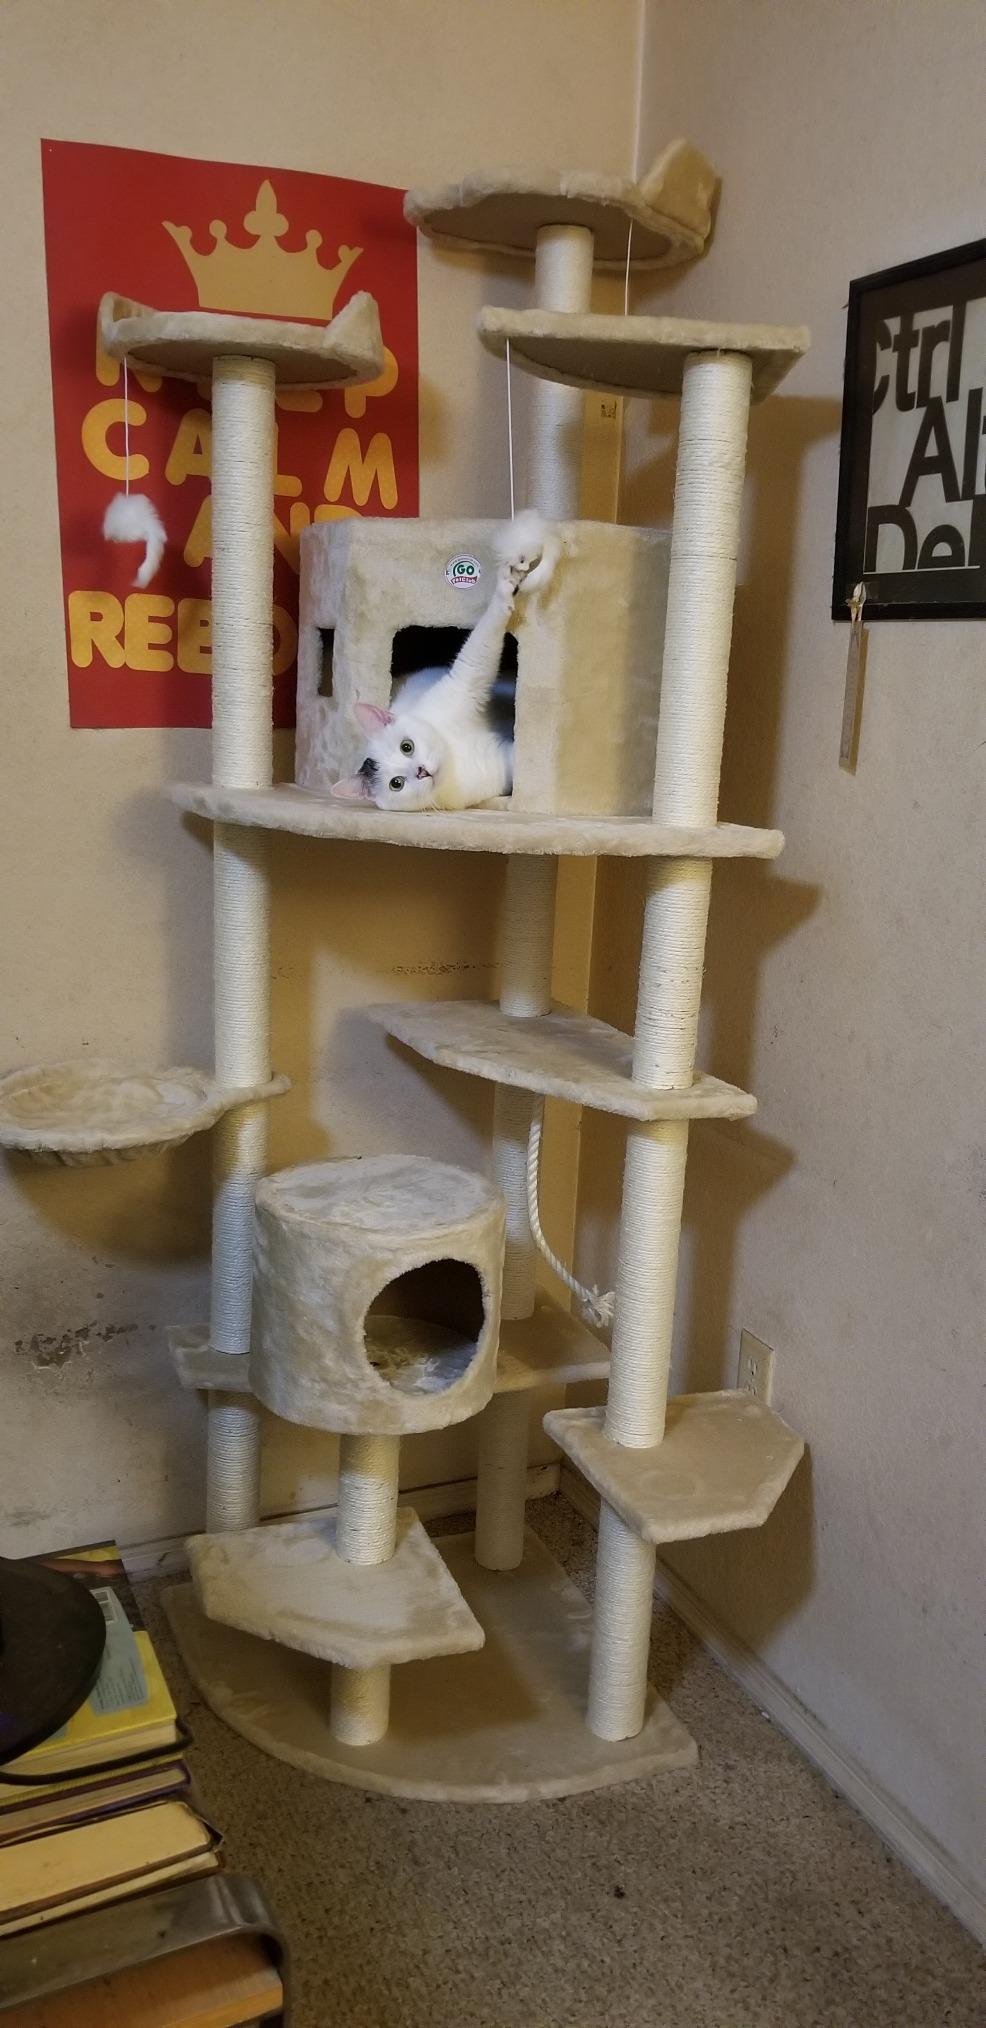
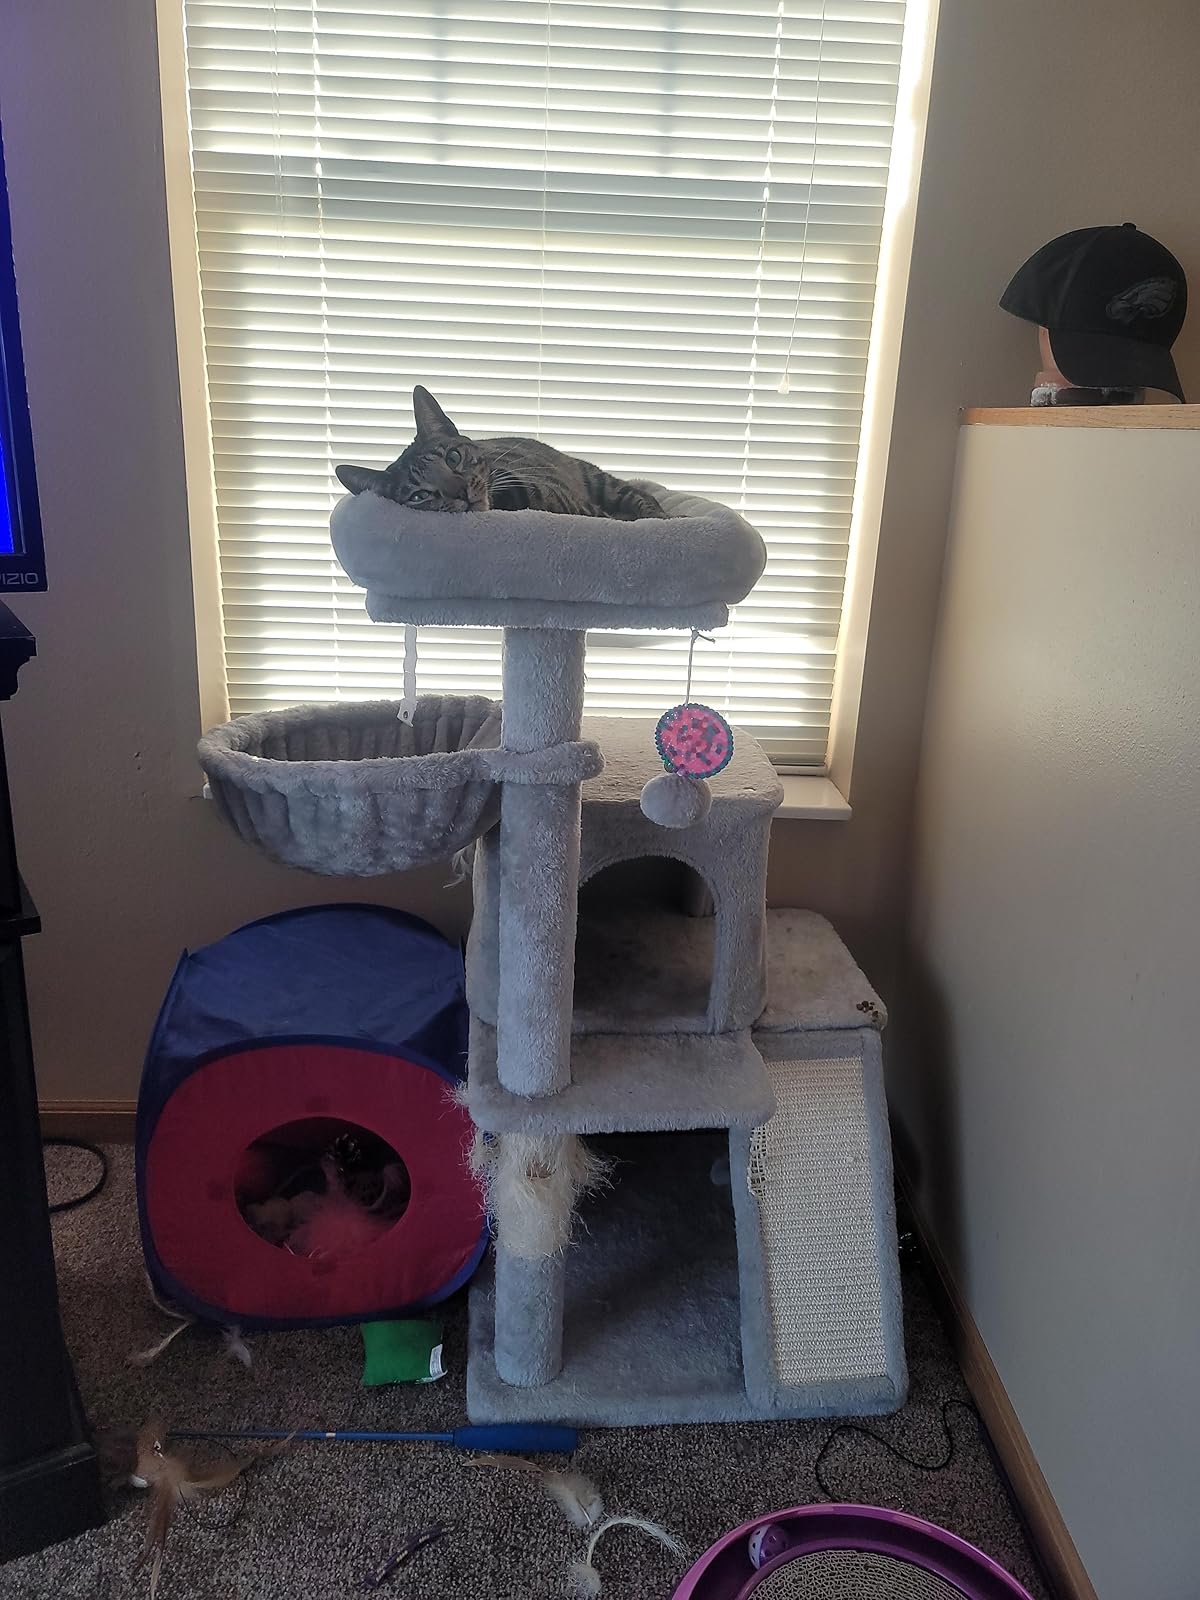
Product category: items_cat tree
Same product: no